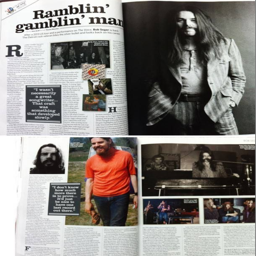
the issue has a-page article on hard rock artist